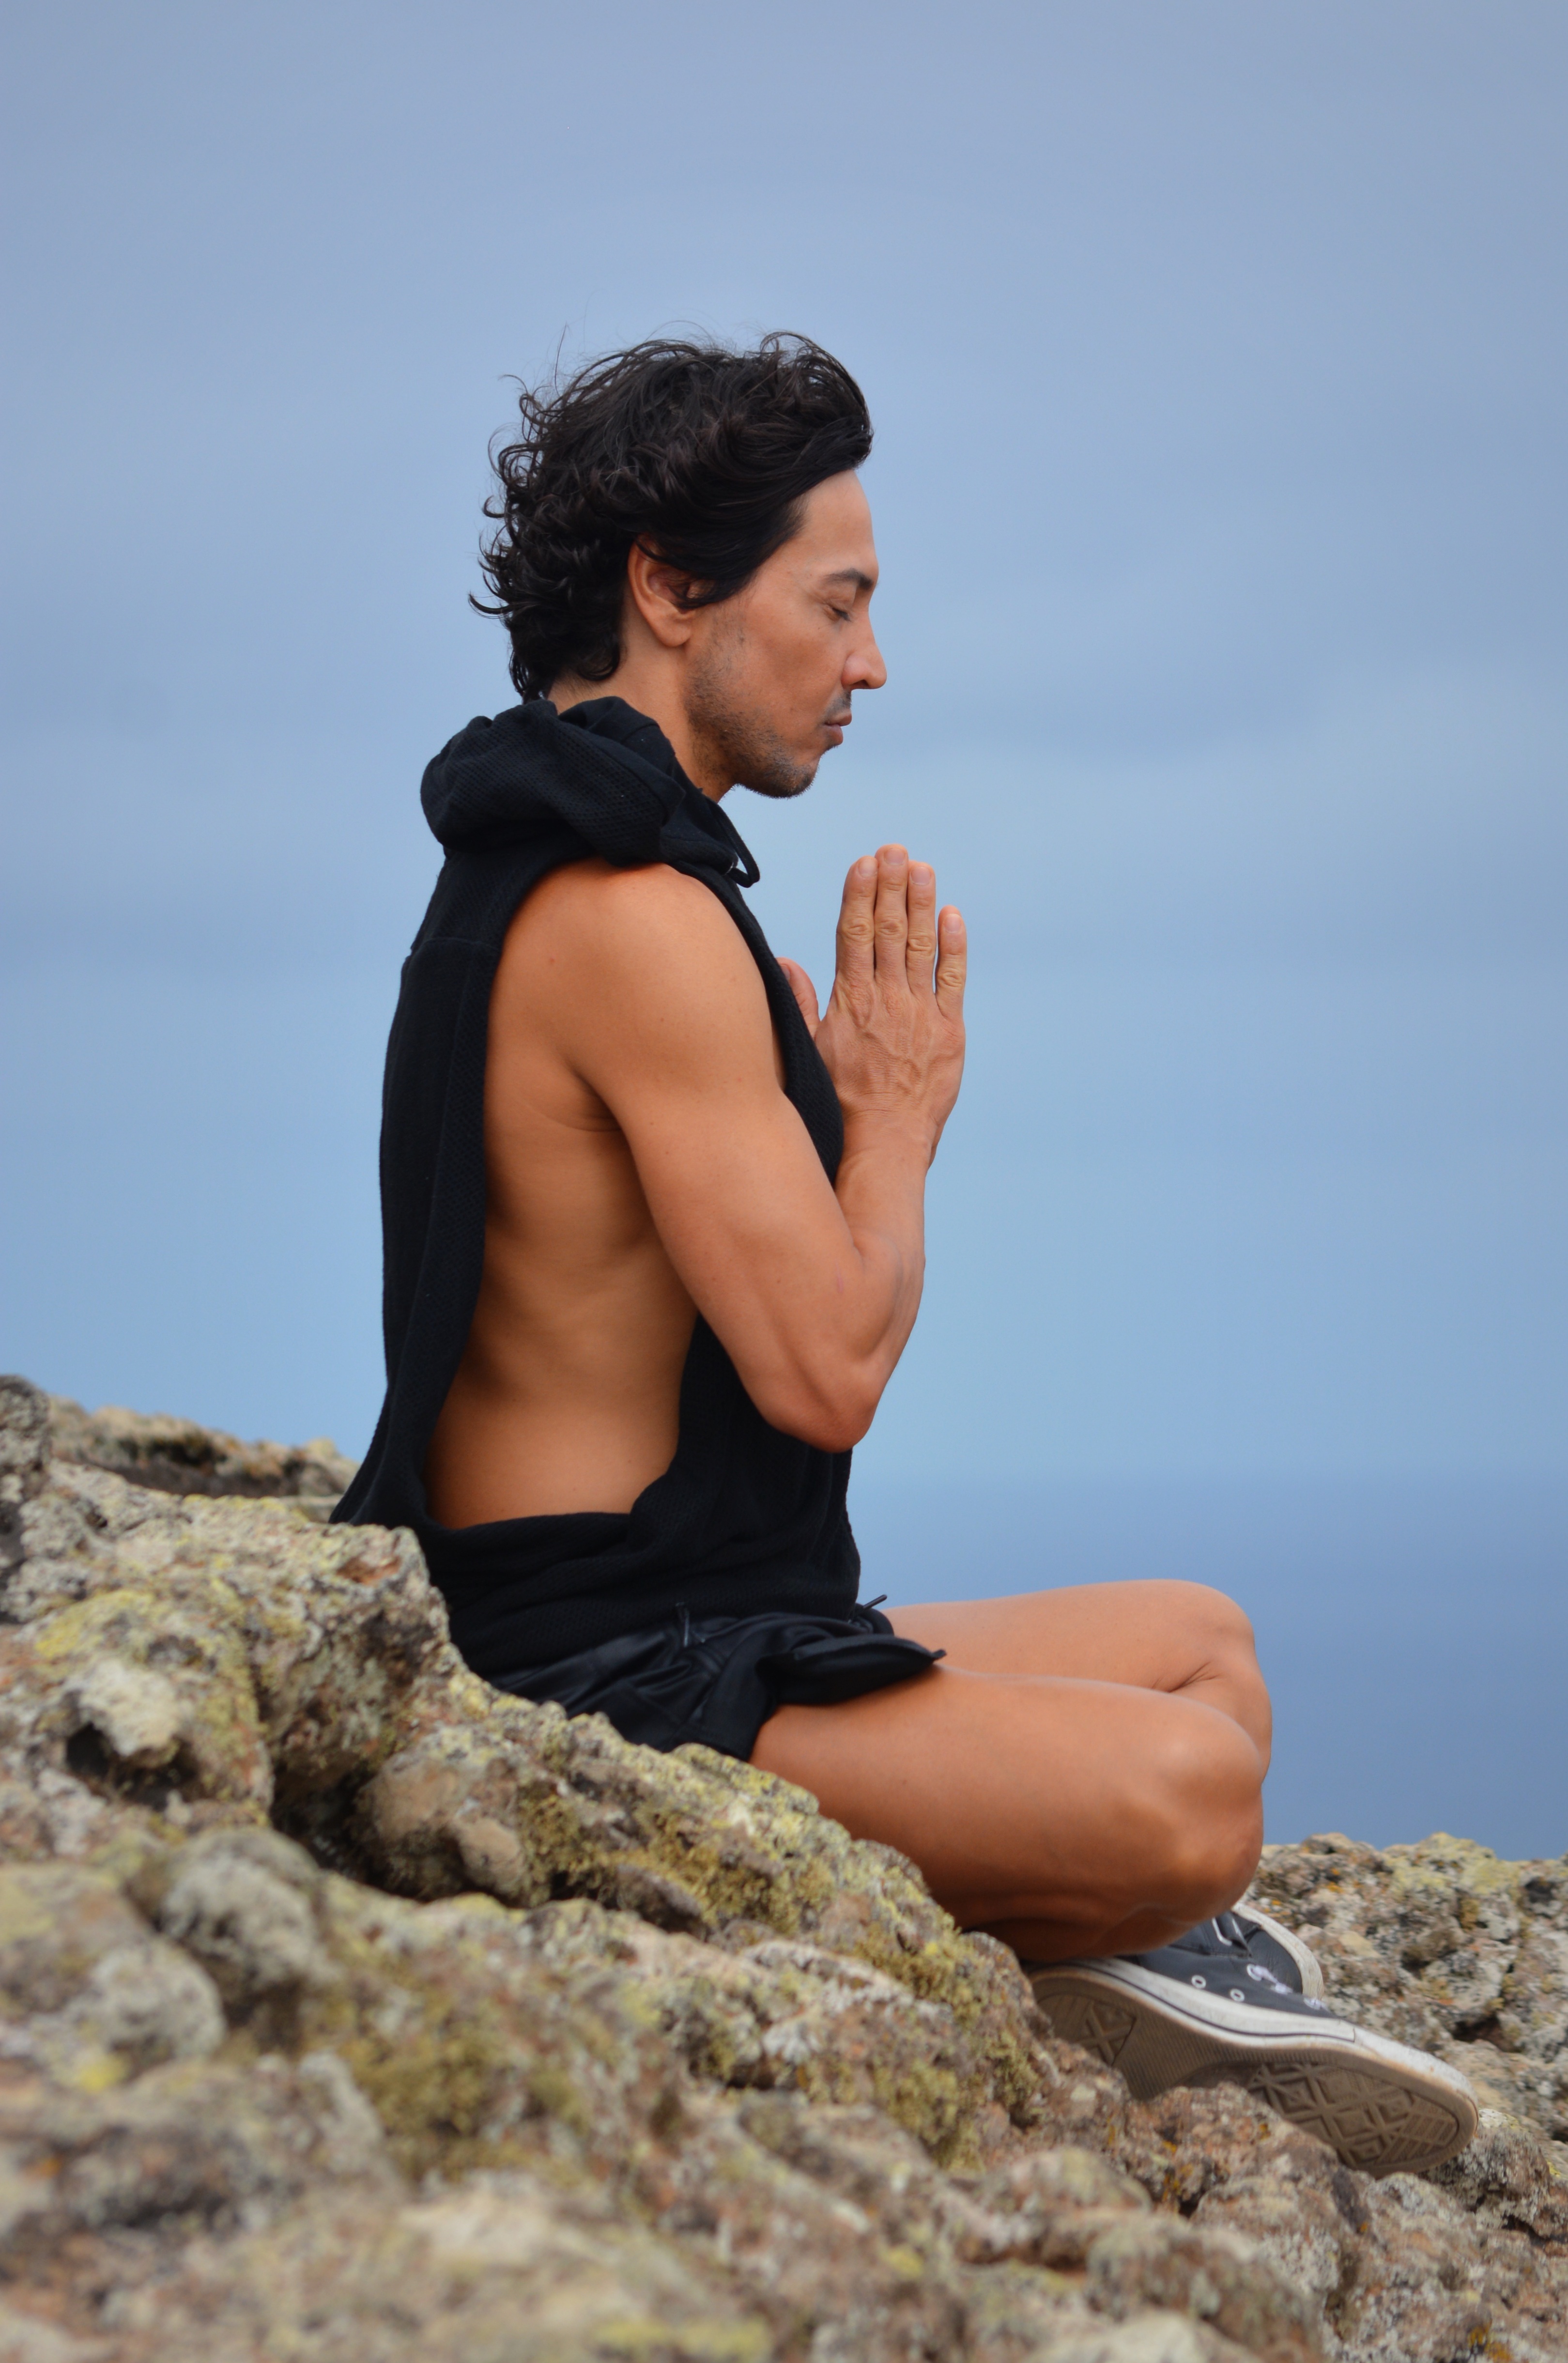
hand, man, sea, person, people, woman, vacation, male, leg, model, relax, peaceful, sitting, monk, meditate, religion, rest, lighting, zen, muscle, human body, meditation, hands, faith, beauty, buddha, serenity, attention, concentration, photo shoot, thankfulness, human positions, human action, physical fitness